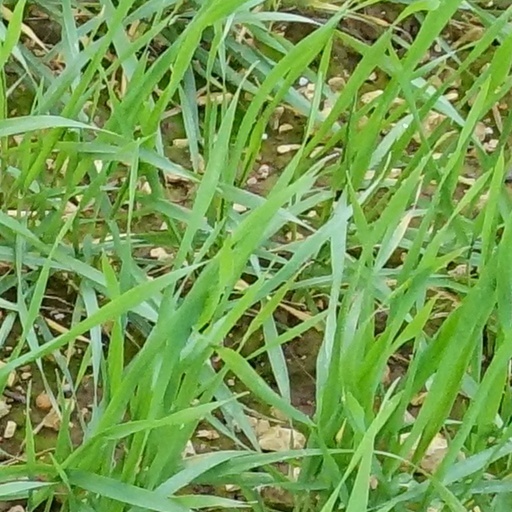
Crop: wheat